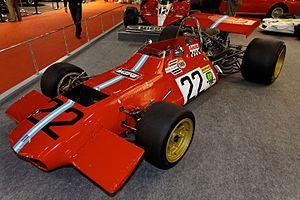
Ferrari 206 SP